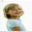
Label: girl